Tobias Picker

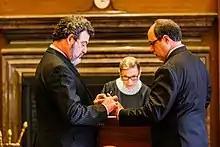
Picker, Aryeh Lev Stollman, and Ruth Bader Ginsburg

Picker's partner since 1980 has been Aryeh Lev Stollman. They were married on March 9, 2016, in a ceremony officiated by Supreme Court Justice Ruth Bader Ginsburg at the United States Supreme Court.